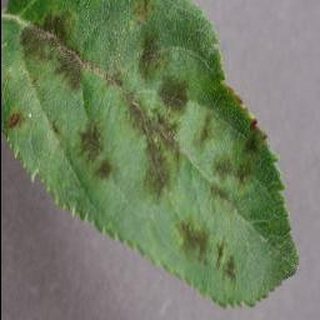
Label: apple_apple_scab